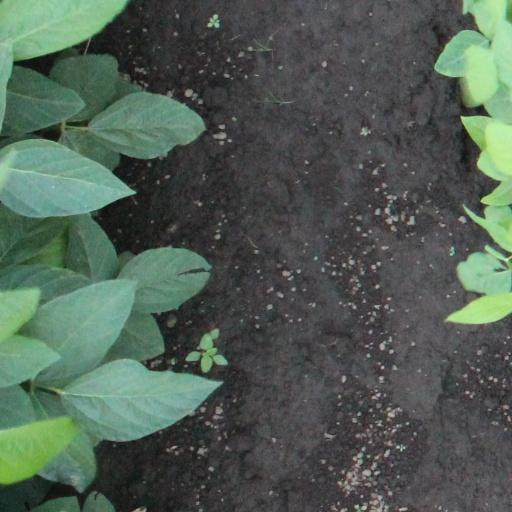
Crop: soybean